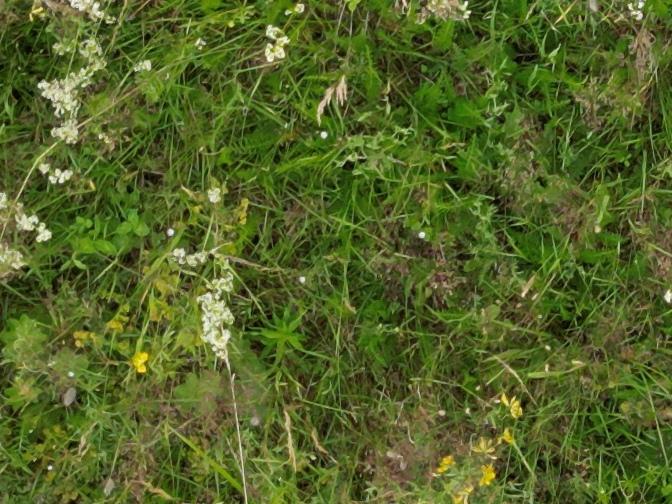
Flowers visible: yarrow flowers, yarrow flowers, yarrow flowers, yarrow flowers, yarrow flowers, yarrow flowers